Hungarian War of Independence of 1848–1849

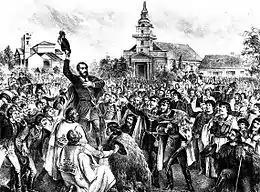
Kossuth holding a conscription speach in Cegléd on 24 September 1848 (Kollarz)

On April 15, the Hungarian Council of Ministers decided to establish a "regular national guard" of 10,000 men. Consisting of 10 battalions and a battery of cavalry artillery, volunteers had to serve for 3 years in the National Guard. The National Military Council of the National Guard, operating under the Prime Minister's Office, was tasked with organizing this endeavor. Colonel Manó Baldacci was appointed chairman of the council.